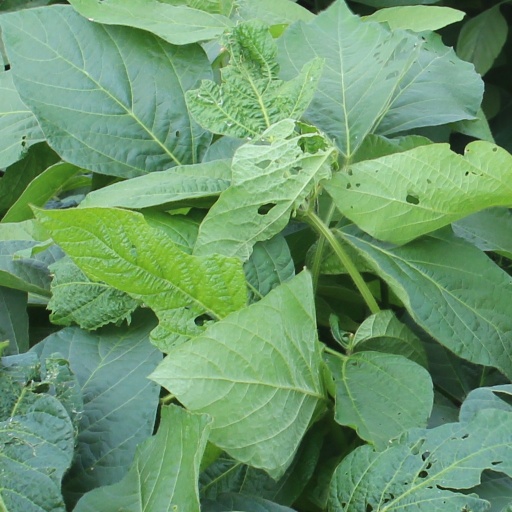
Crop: soybean